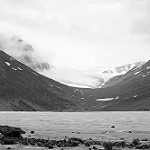
Label: B & W